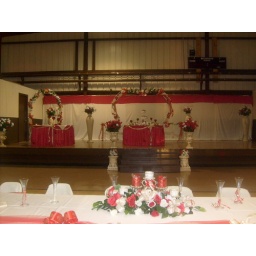
bridal table and back ground tables for cake in red and white